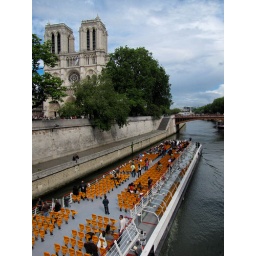
Paris, France - A boat cruises the river Seine by the Notre Dame Cathedral